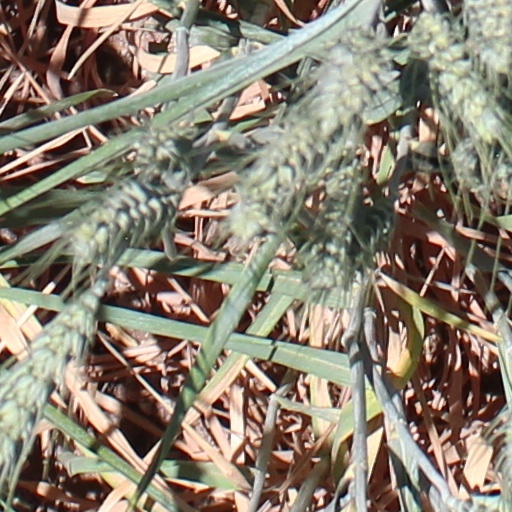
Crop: wheat